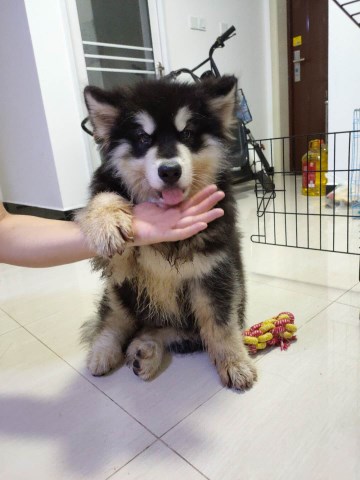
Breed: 1324-n000004-malamute